Transamerica Pyramid

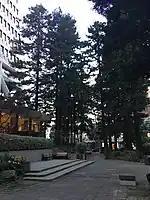

At the base of the building is a half-acre privately owned public space designed by Tom Galli called Redwood Park. A number of redwood trees were transplanted to this park from the Santa Cruz Mountains when the tower was built. It is currently closed as part of the remodel project. It features a fountain and pond designed by Anthony Guzzardo, containing a jumping frog and lily pads bronze sculpture commemorating "The Celebrated Jumping Frog of Calaveras County" by Mark Twain (sculpture by Richard Clopton, 1996); a Glenna Goodacre bronze sculpture of children at play (1989); a bronze plaque honoring the dogs Bummer and Lazarus, celebrating their skill at catching rats; and benches and tables offering respite to workers and visitors alike.